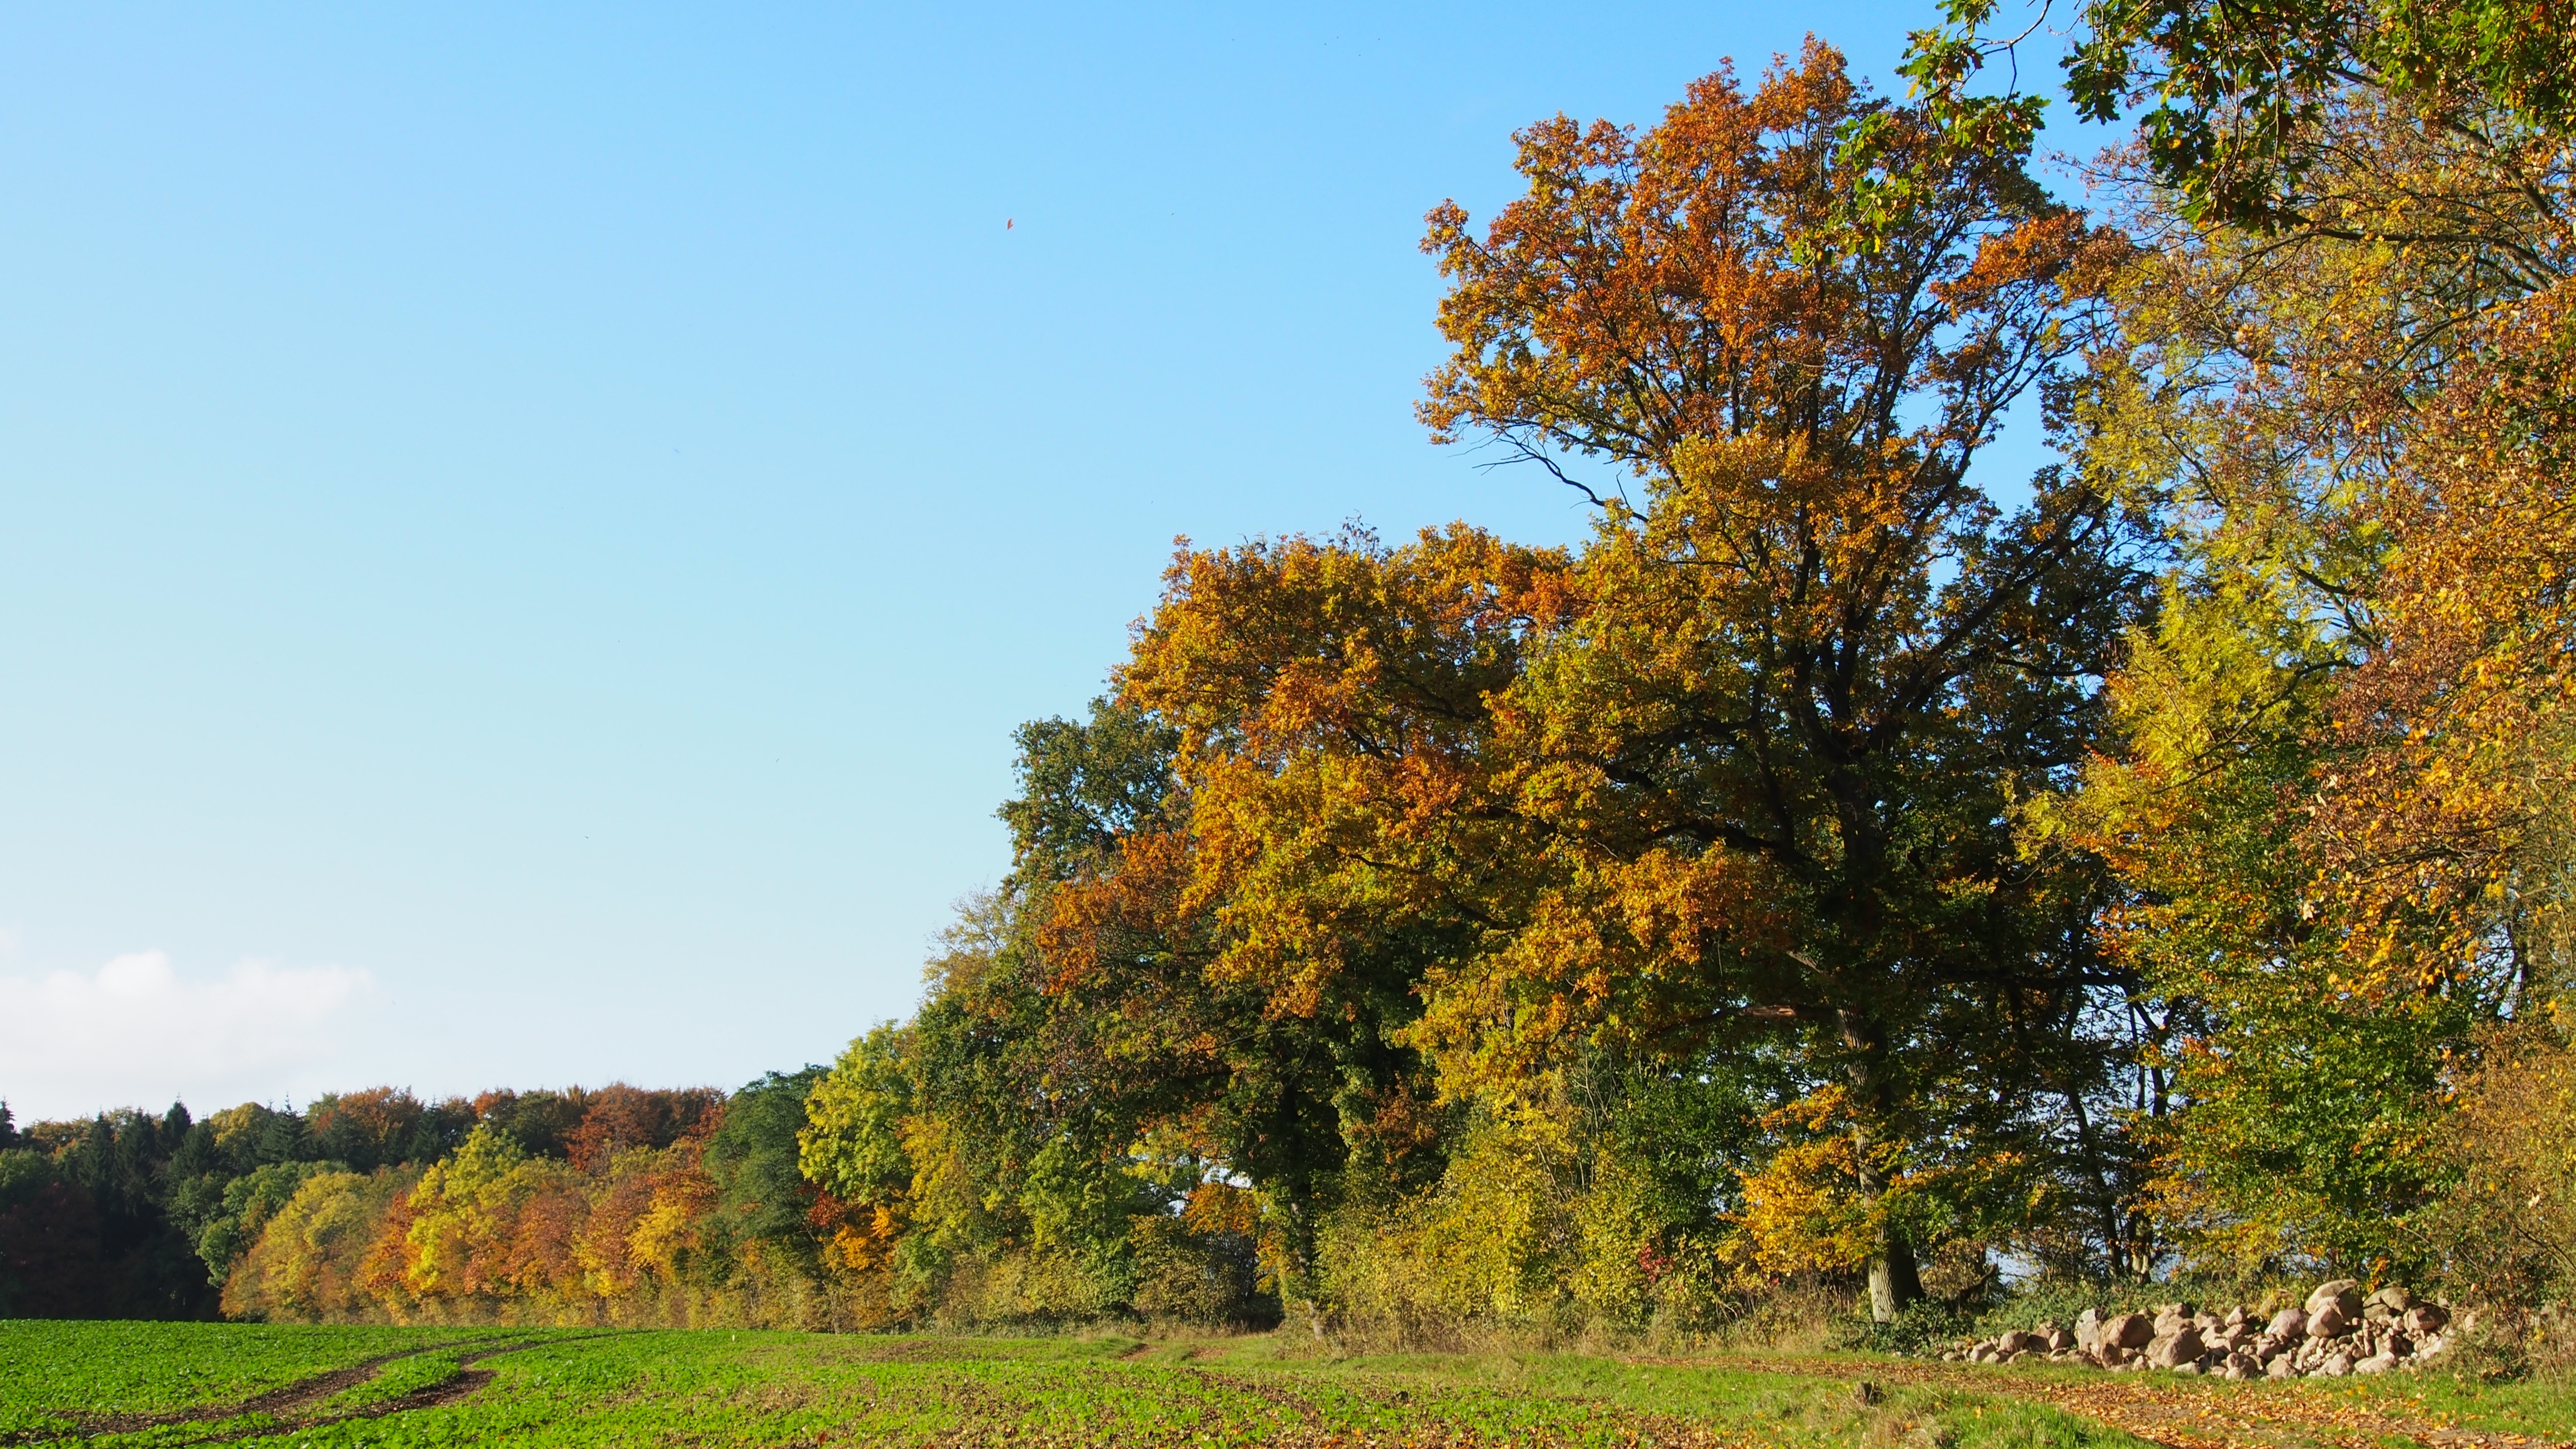
landscape, tree, nature, forest, plant, meadow, prairie, leaf, autumn, season, trees, deciduous, woodland, ecosystem, rural area, biome, woody plant, temperate broadleaf and mixed forest